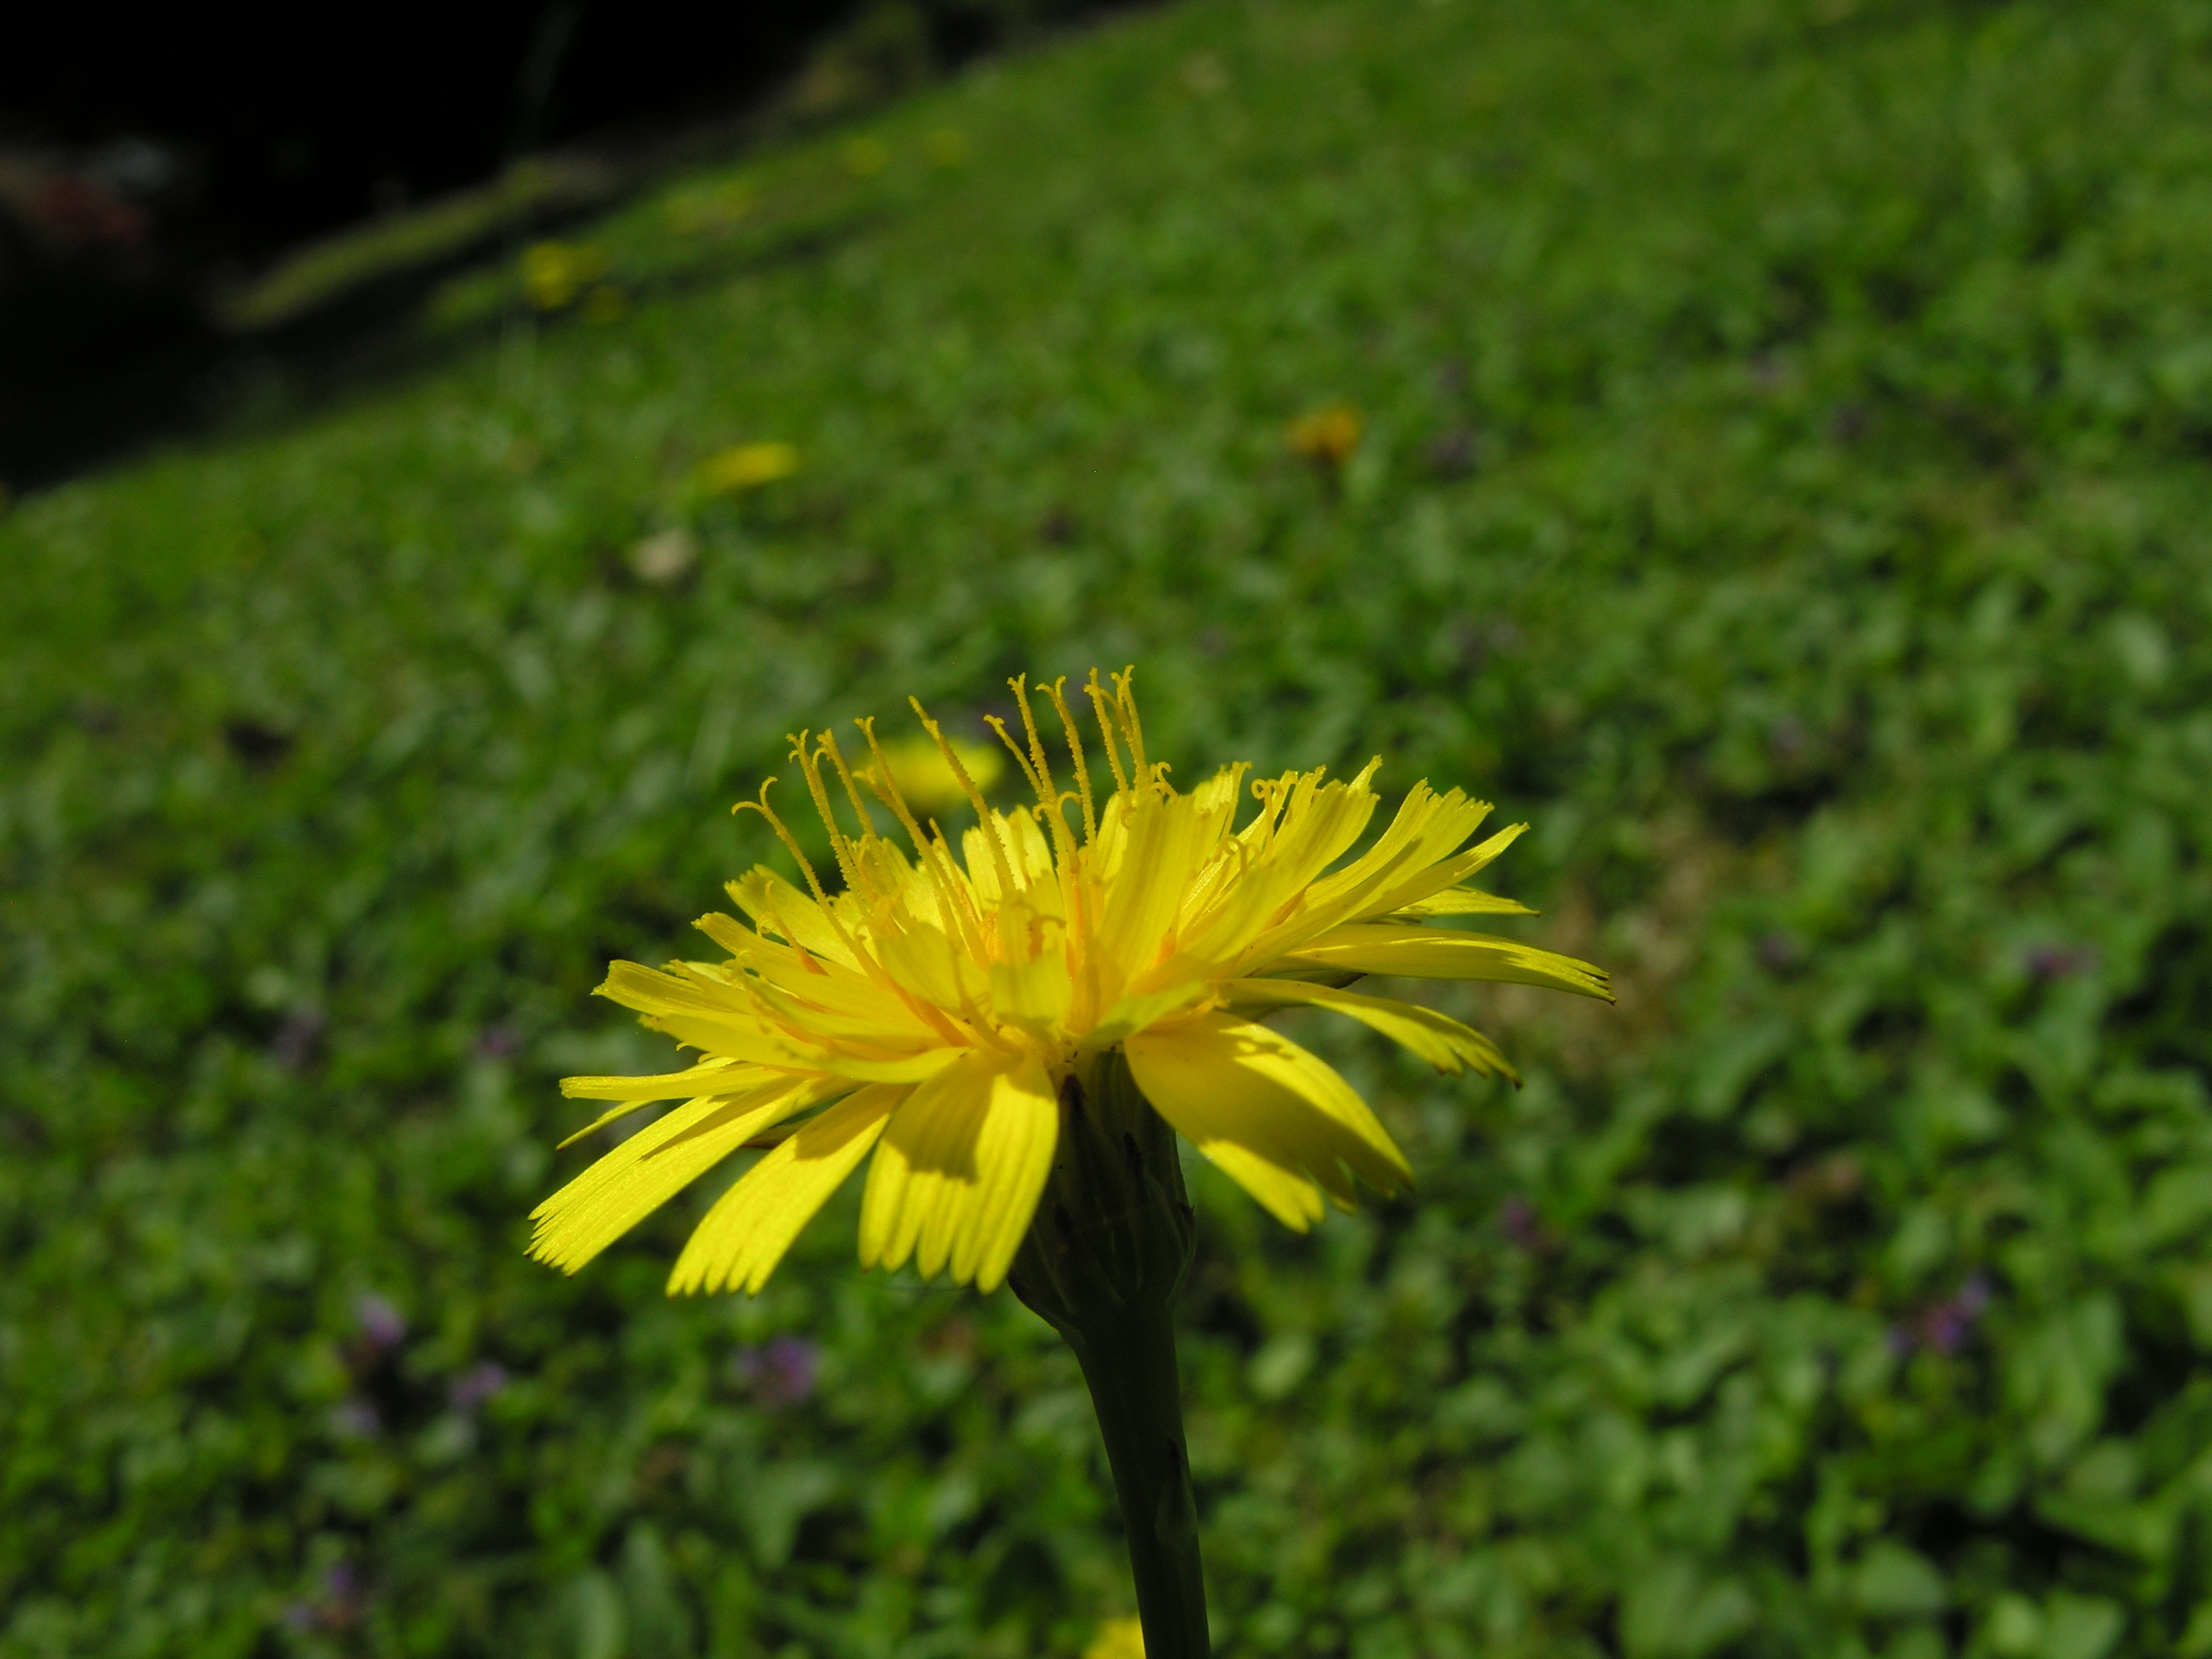
nature, grass, plant, field, lawn, meadow, dandelion, sunlight, leaf, flower, summer, daisy, green, natural, botany, yellow, garden, flora, wildflower, close up, macro photography, flowering plant, daisy family, plant stem, land plant